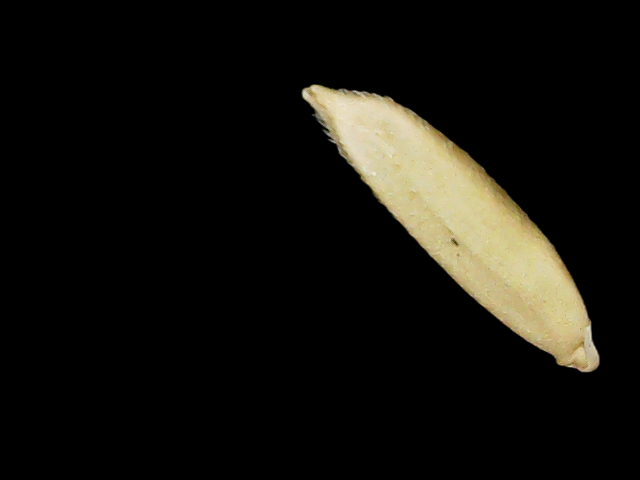
Rice variety: Binadhan26